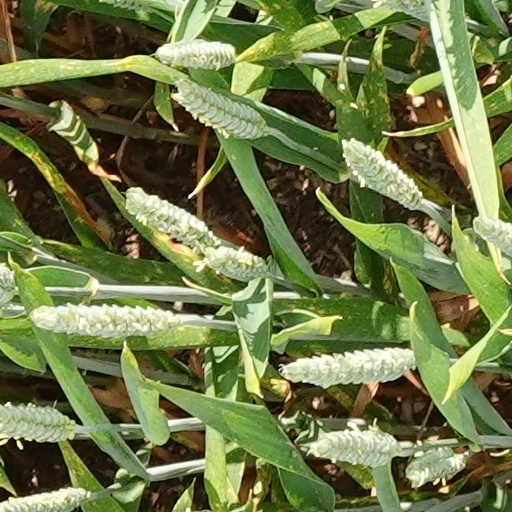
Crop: wheat